Johnathan Hankins

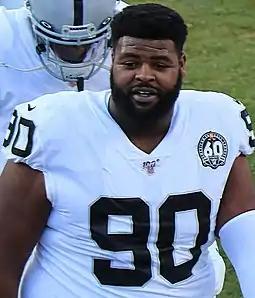
Hankins with the Oakland Raiders in 2019

Johnathan Hankins (born March 30, 1992) is an American professional football defensive tackle for the Seattle Seahawks of the National Football League (NFL). He played college football for the Ohio State Buckeyes, where he received All-American honors, and was selected by the New York Giants in the second round of the 2013 NFL draft. He has also played for the Indianapolis Colts, Oakland / Las Vegas Raiders and Dallas Cowboys.